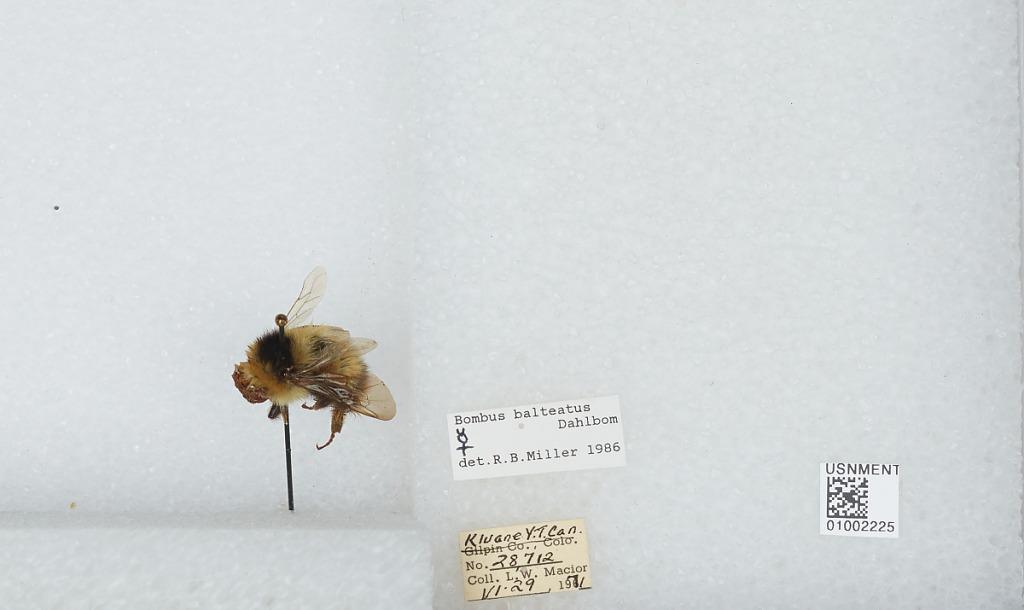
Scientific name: Bombus (Alpinobombus) balteatus Dahlbom
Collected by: L. Macior
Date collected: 1971-6-29
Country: Canada
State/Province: Yukon Territory
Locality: Kluane
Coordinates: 60.75, -139.5
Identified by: Miller, R. B.